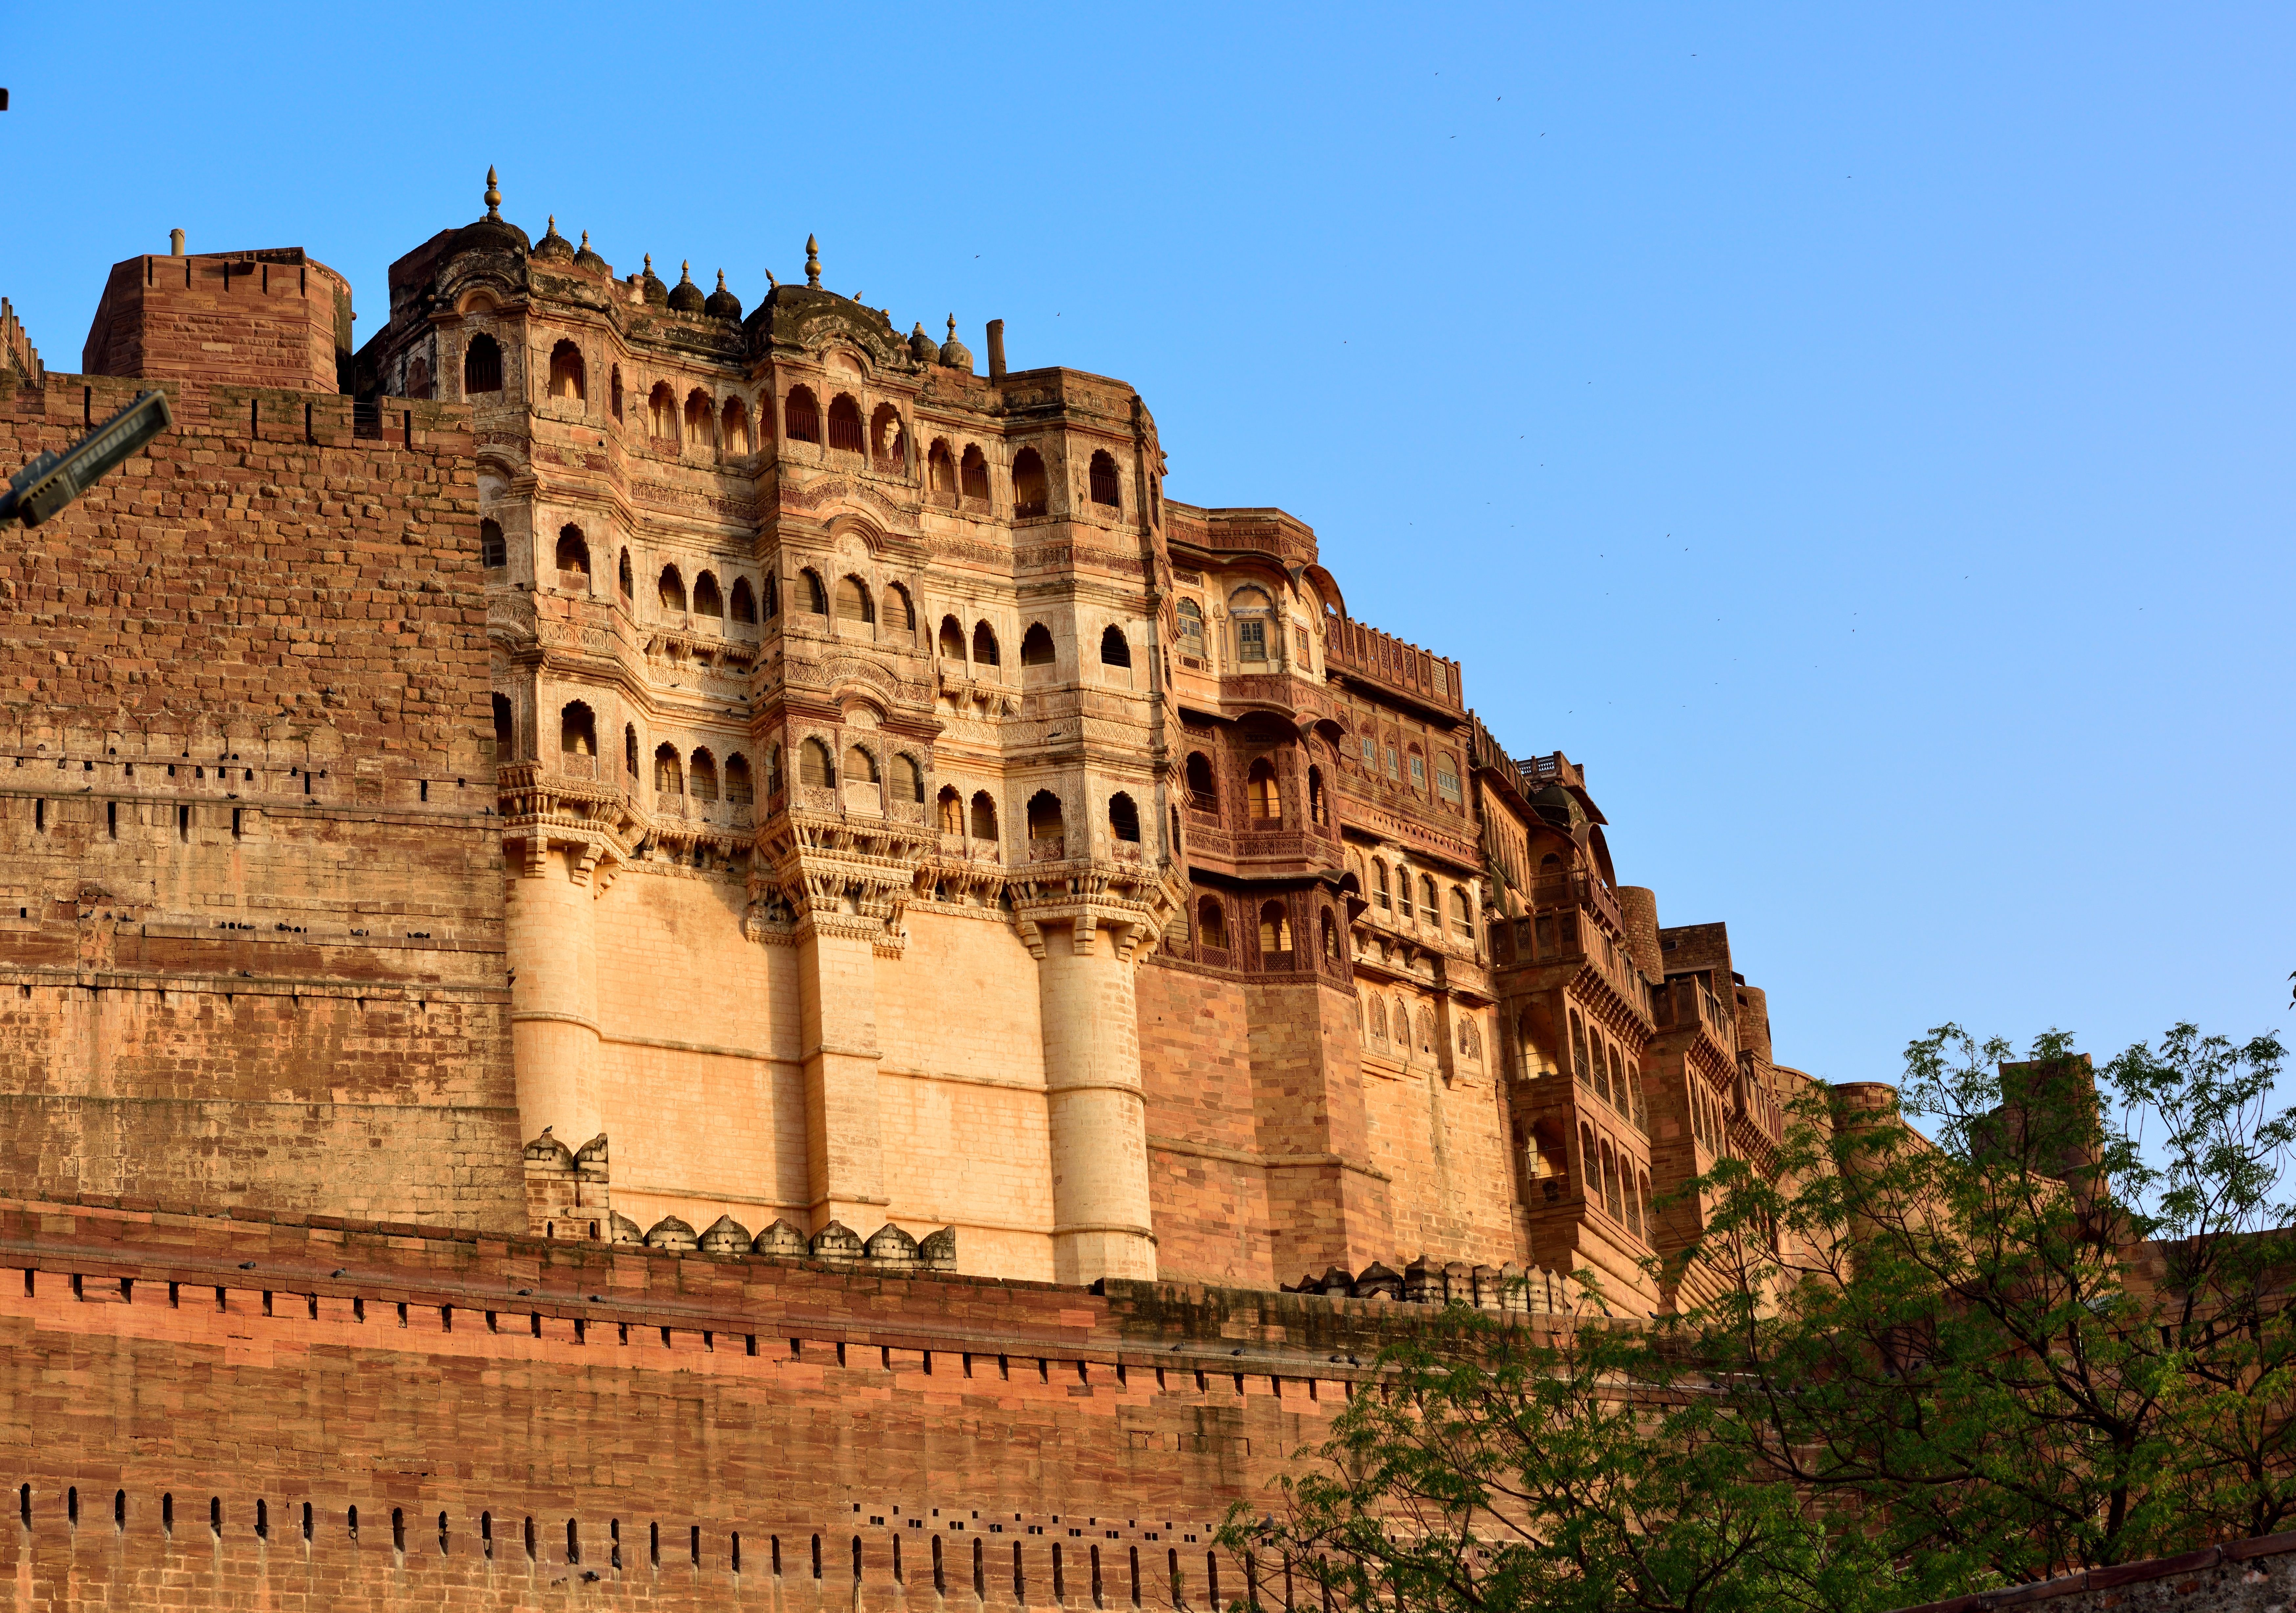
building, palace, castle, landmark, fortification, temple, ruins, monastery, india, archaeological site, unesco world heritage site, jodhpur, mehrangarh fort, historic site, ancient history, ancient roman architecture